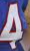
Number: 4